Berlin

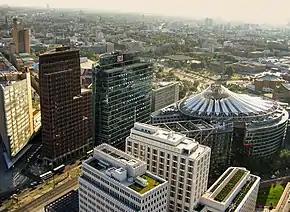
Potsdamer Platz from above

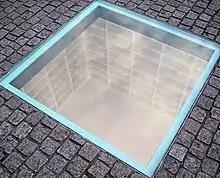
A memorial to the Nazi book burning by Micha Ullman set into the Bebelplatz

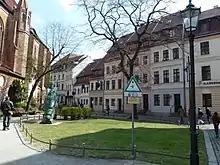

Berlin's history has left the city with a polycentric metropolitan area and an eclectic mix of architecture. The city's appearance today has been predominantly shaped by German history during the 20th century. 17% of Berlin's buildings are Gründerzeit or earlier and nearly 25% are of the 1920s and 1930s, when Berlin played a part in the origin of modern architecture.